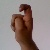
The image shows a hand gesture representing the letter 'X' in Indian Sign Language.